Foreign relations of Israel

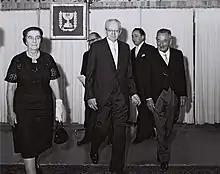
Cuban ambassador to Israel with Golda Meir, 1960

Relations between Moldova and Israel were established on 6 June 1992. Israel recognized Moldova on 25 December 1991. Israel is represented in Moldova through its embassy in Chisinau and Moldova has an embassy in Tel Aviv and an honorary consulate in Haifa. Relations between the two countries are friendly and a warm one based on mutual support. A myriad of efforts are primarily focused on the realization of achieved accords on cooperation in the fields of economy, medicine, industry, agriculture, social and cultural issues. Though the volume of trade between Israel and Moldova was low, Larisa Miculet, the third Ambassador of Moldova to Israel, has stated that there numerous untapped potential of increasing bilateral trade. For Israeli entrepreneurs and investors, Moldova is geopolitically convenient because of its location in the center of Europe, its high transparency between public authorities and foreign investors and due to its having eliminated most of the bureaucratic barriers that hinder business activities. Various business sectors of cooperation between Israel and Moldova range from pharmaceuticals, energy, information technology and software, electronics and electronic equipment, power engineering, metal and plastics processing and construction materials but Moldova has stressed foreign Israeli investments in all segments of the Moldovan economy.